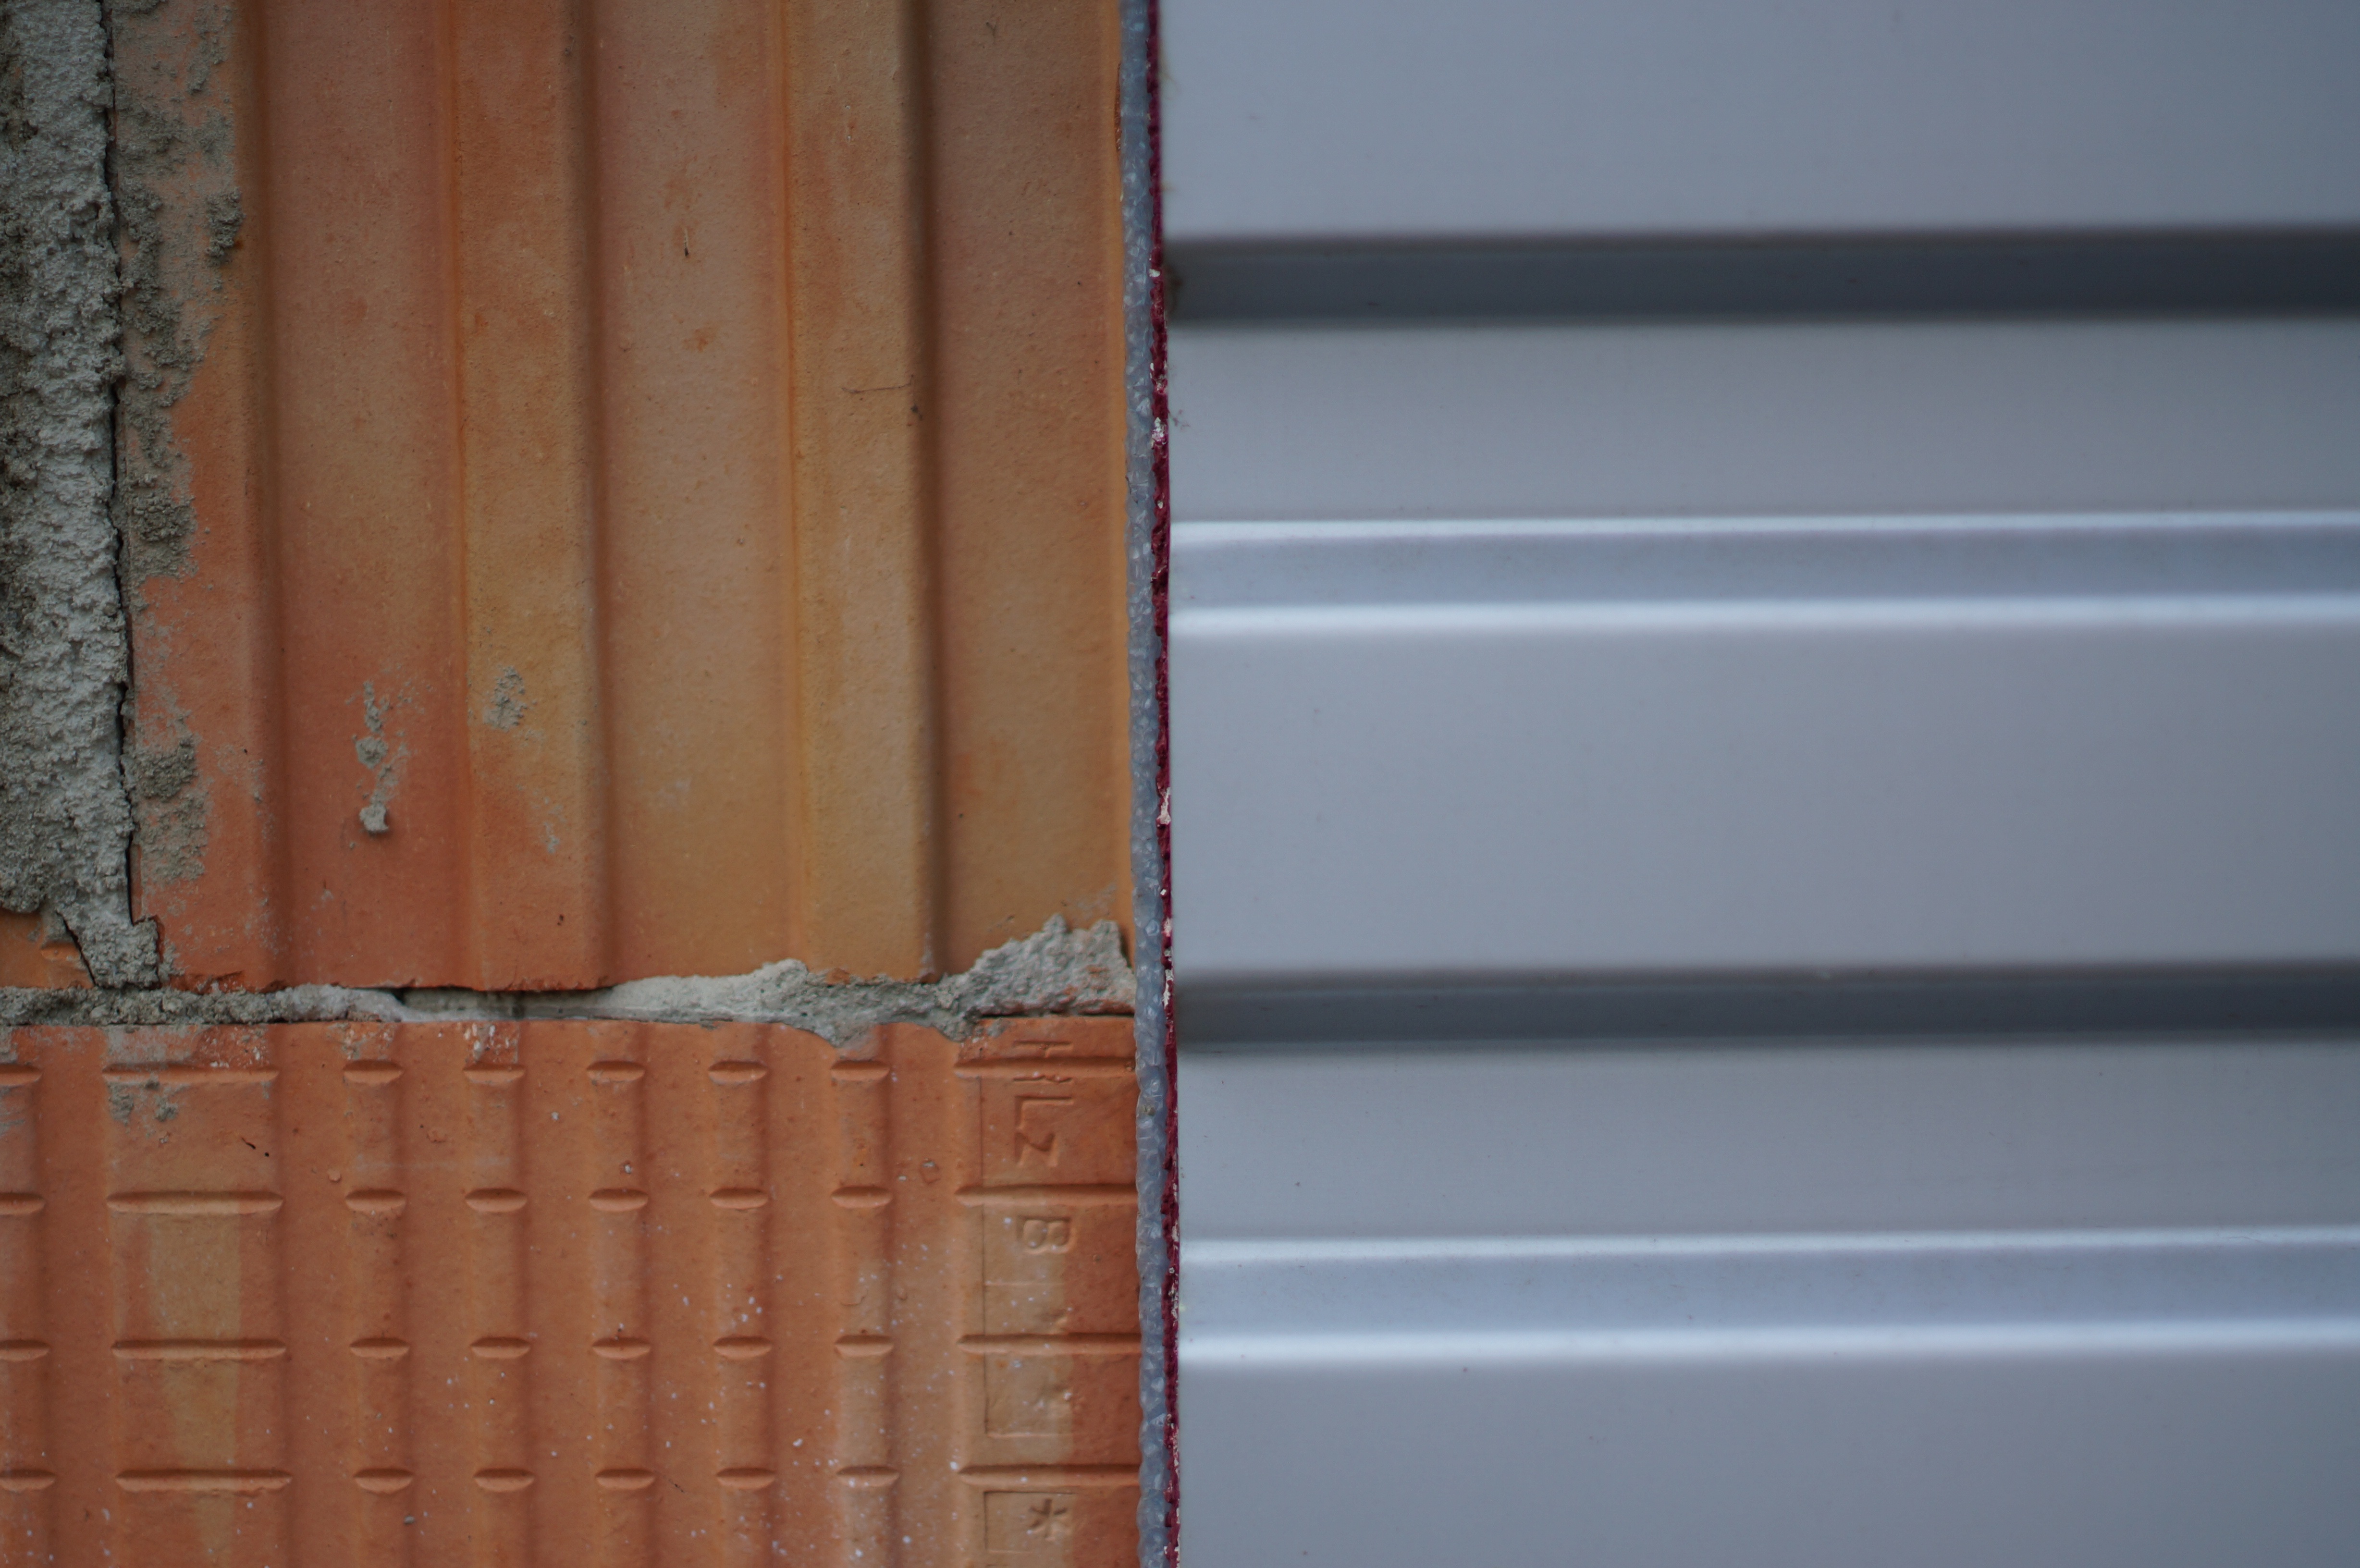
structure, wood, floor, window, wall, stone, metal, room, brick, door, material, interior design, grey, hardwood, flooring, window covering, wood stain